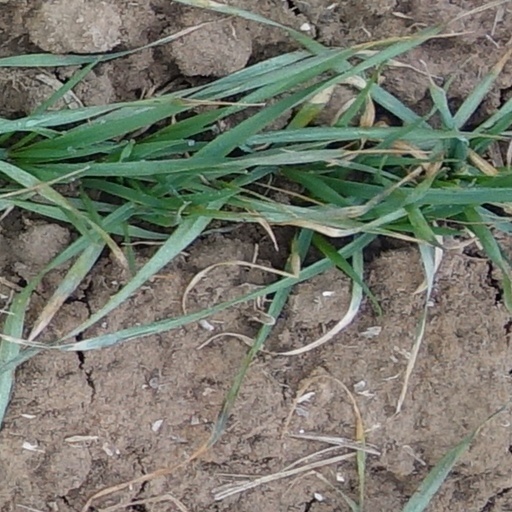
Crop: wheat